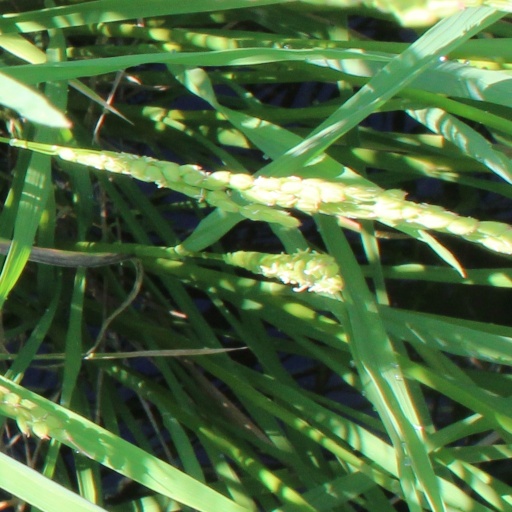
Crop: rice